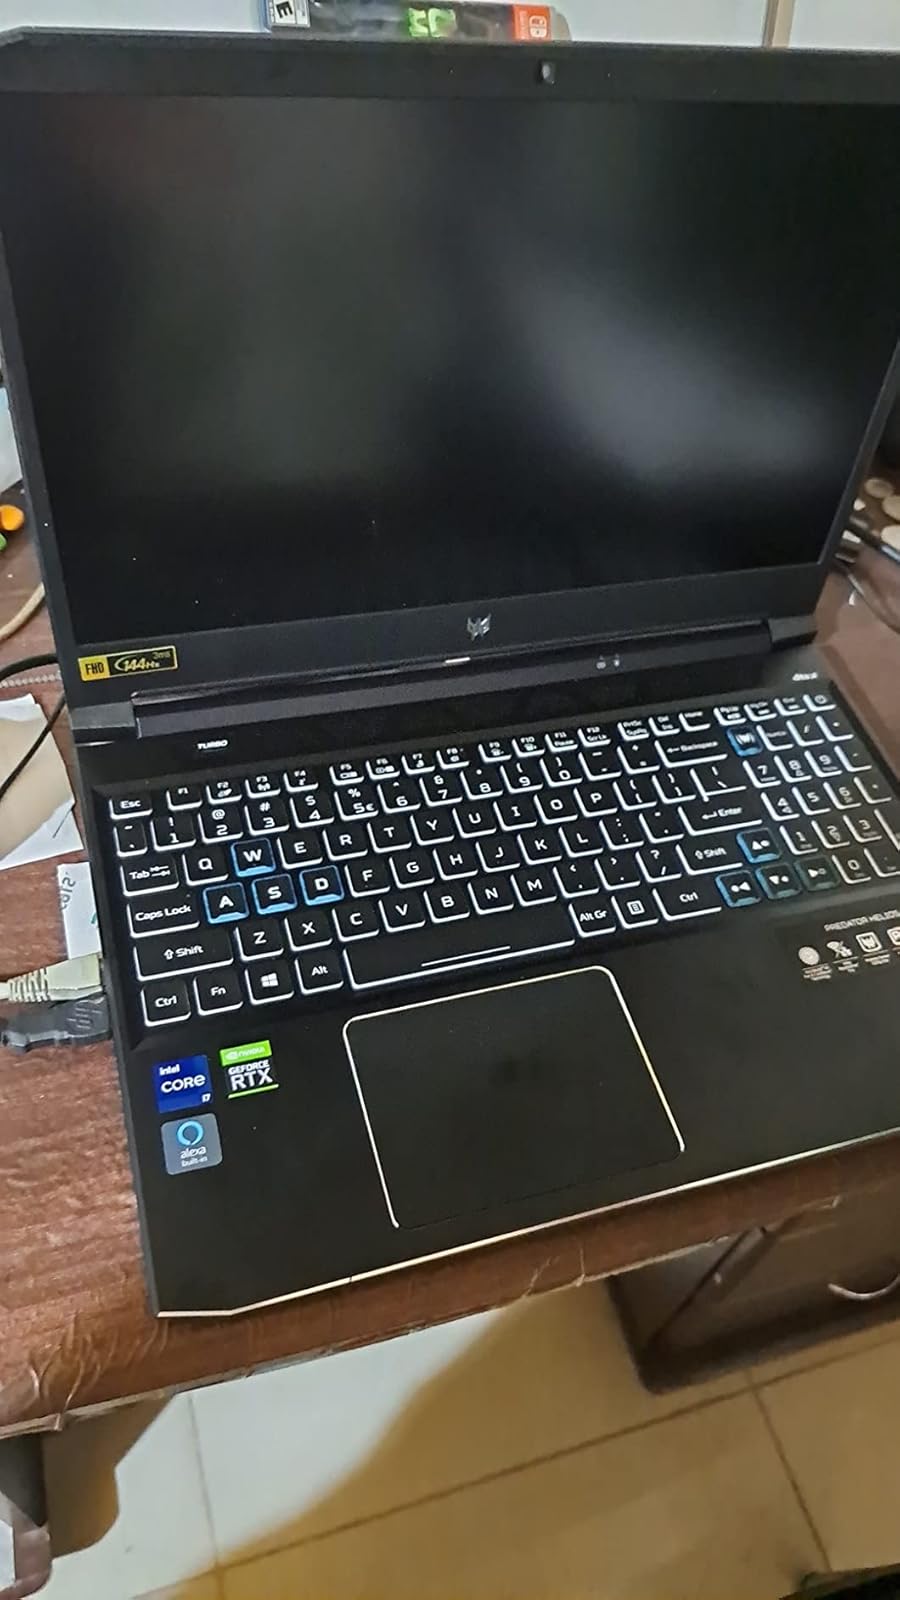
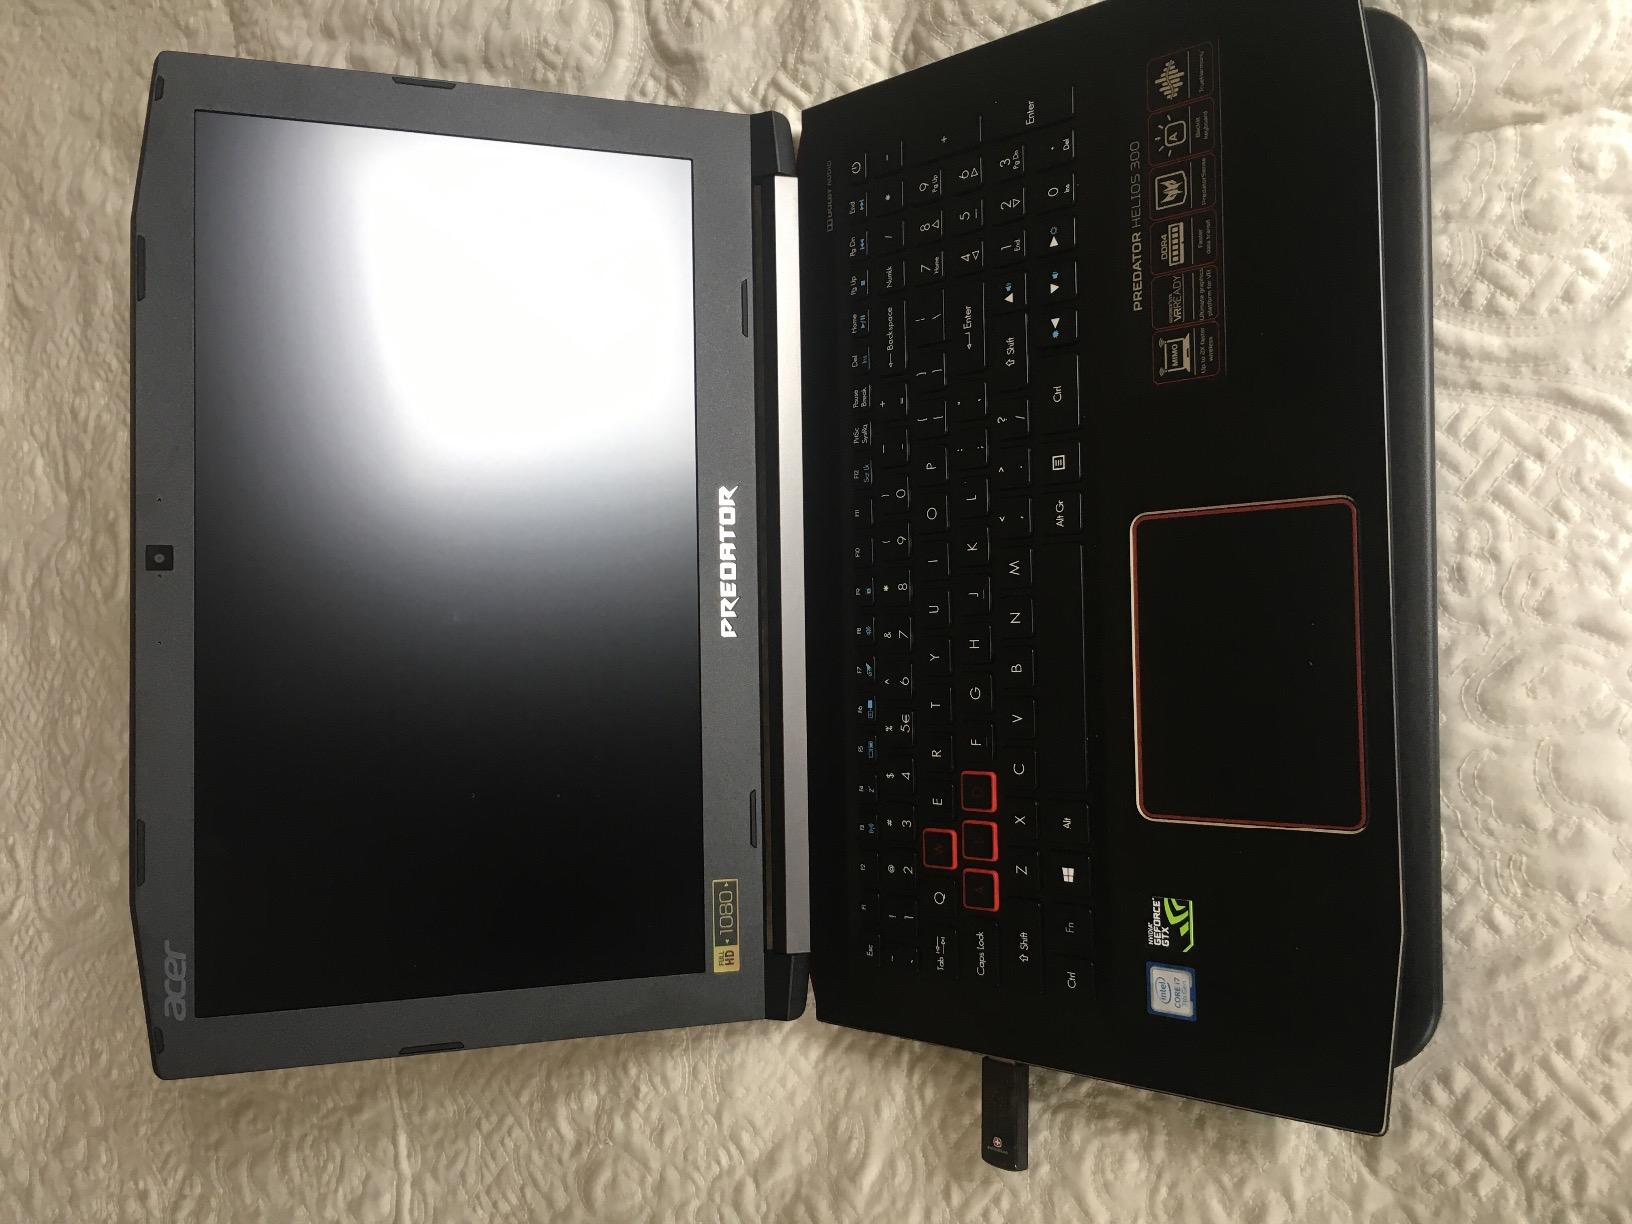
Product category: laptop
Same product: no